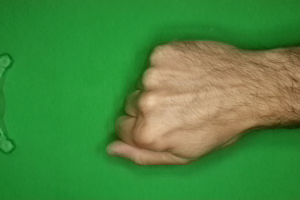
Label: rock